Moscow

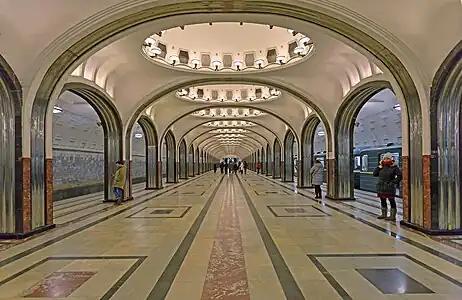
Mayakovskaya station, opened in 1938

The average gross monthly wage in the city is ₽123,688 (US$2,000), which is around twice the national average of ₽66,572 (US$1,000), and one of the highest among the federal subjects of Russia.